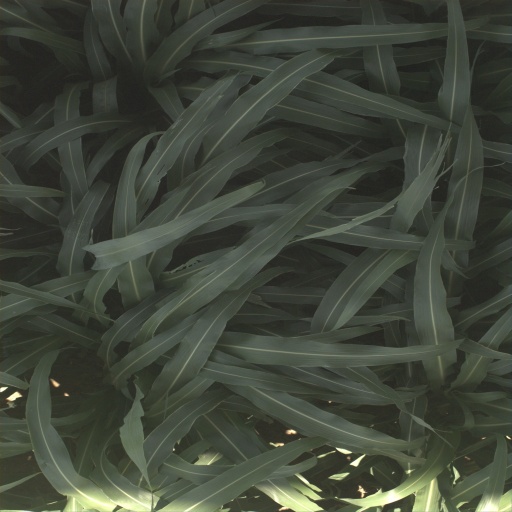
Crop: sorghum